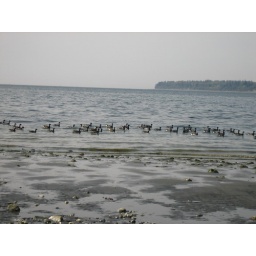
ducks in ocean